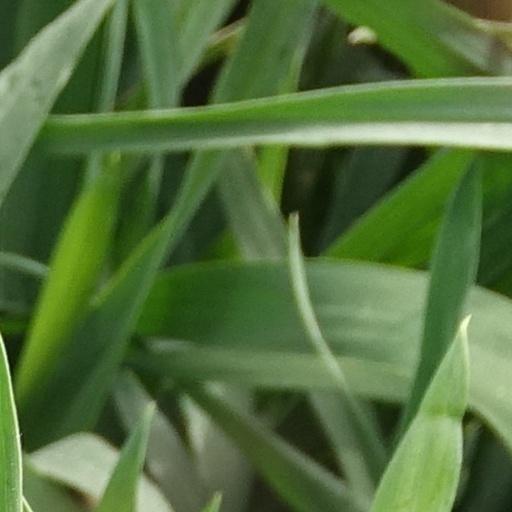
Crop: wheat